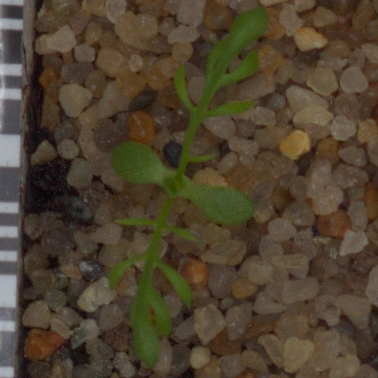
Label: scentless_mayweed